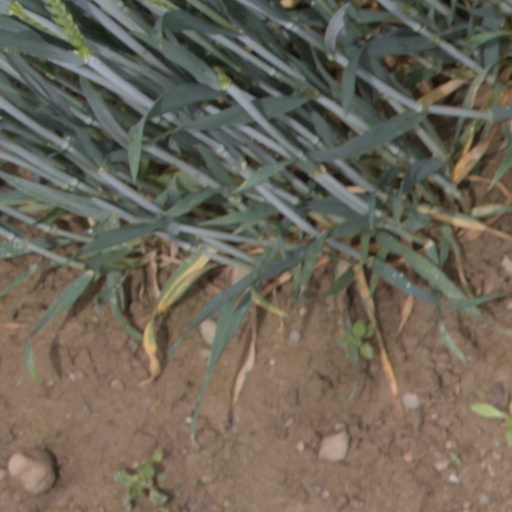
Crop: wheat